Mission Blue (film)

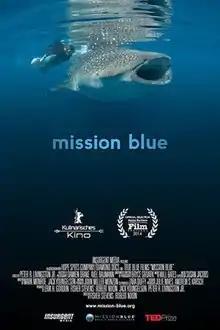
Film poster

Mission Blue is a 2014 documentary film following Dr. Sylvia Earle on her quest trying to protect the ocean from threats as pollution, overfishing and climate change. It won the 2015 News & Documentary Emmy Award for Outstanding Editing – Documentary and Long Form.